Rob Caggiano

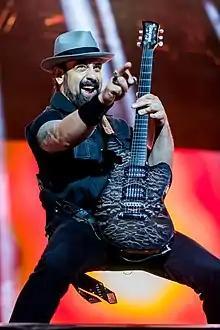
Caggiano at Rock am Ring 2022

Robert Caggiano (born November 7, 1976) is an American guitarist and record producer. He was the lead guitarist of the Danish rock band Volbeat from 2013 to 2023 and of thrash metal band Anthrax from 2001 to 2005 and 2007 to 2013. He was also a member of nu metal band Boiler Room.